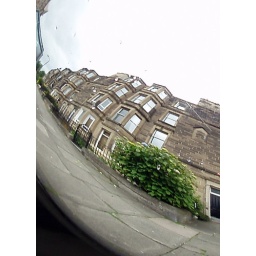
Shandon street scene captured in a car wing mirror